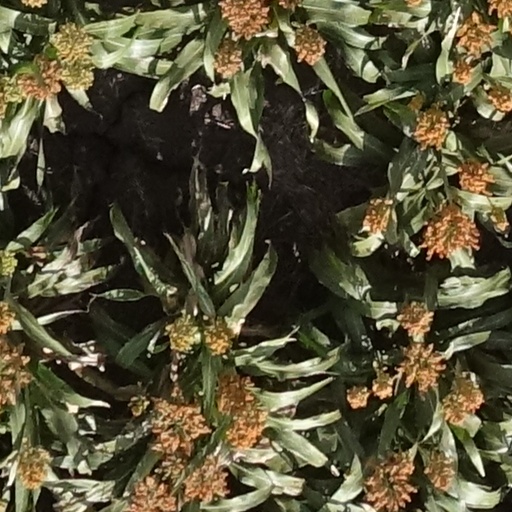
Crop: sorghum